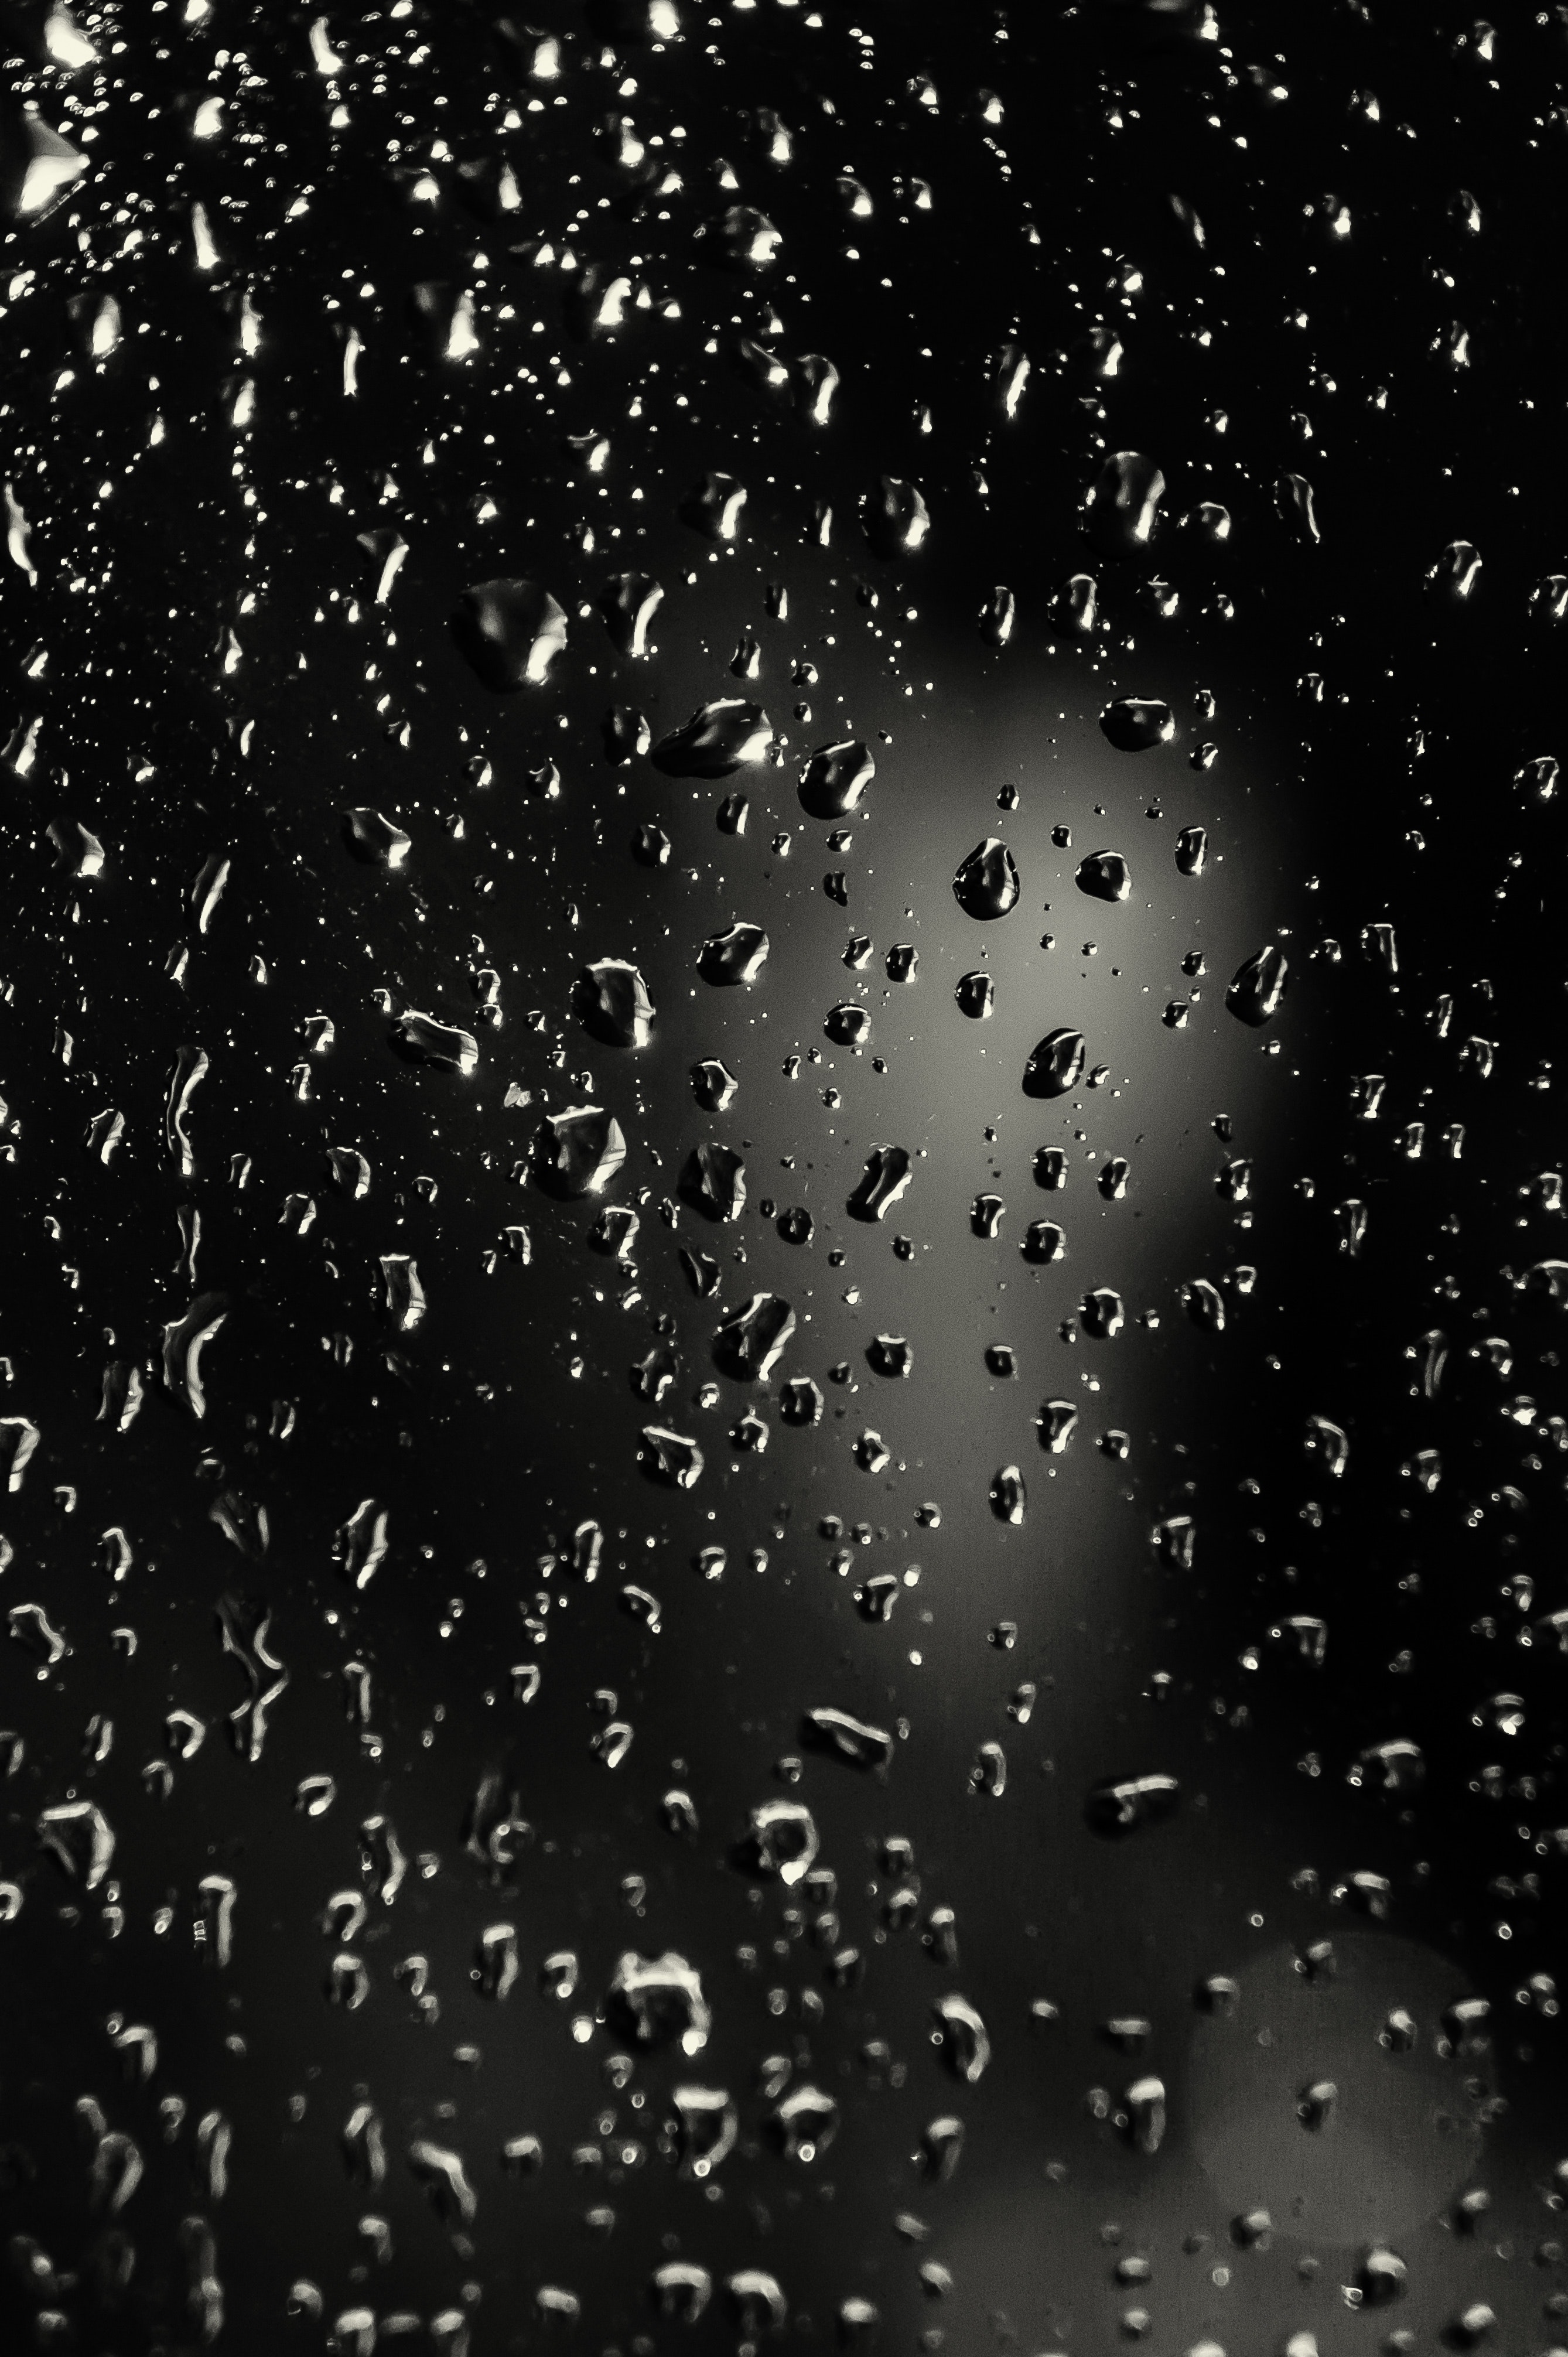
water, black, drop, drizzle, rain, precipitation, black and white, sky, atmosphere, monochrome photography, moisture, monochrome, space, night, photography, darkness